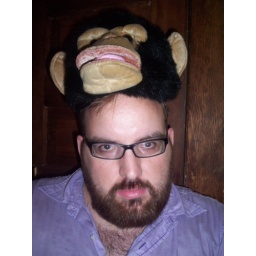
monkey hat (taken by ashley)